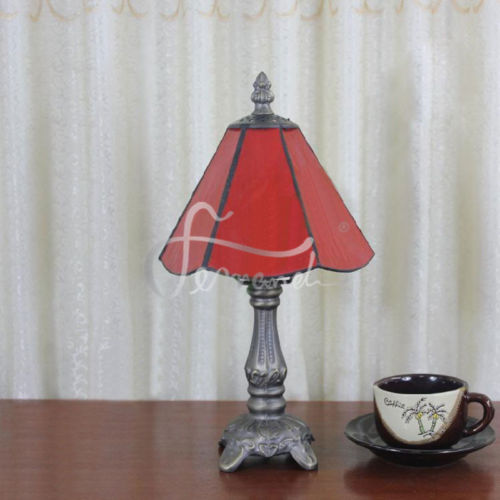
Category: lamp